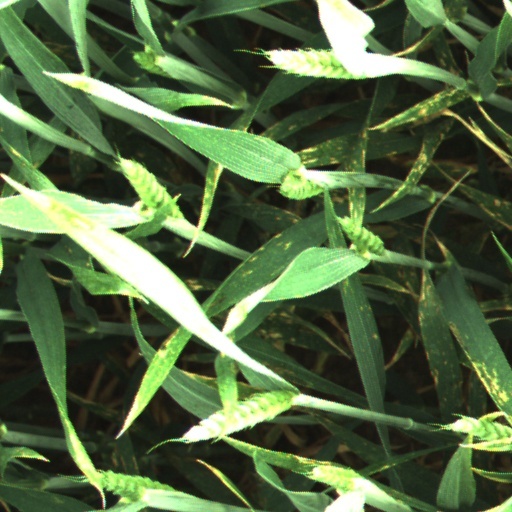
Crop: wheat